Heeron Ka Chor

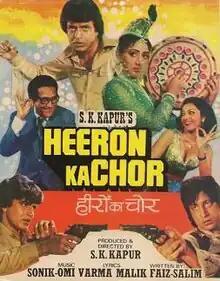
Poster

Heeron Ka Chor is a 1982 Indian Hindi-language action film directed by S. K. Kapoor, starring Ashok Kumar, Mithun Chakraborty, Bindiya Goswami, Shakti Kapoor, Madan Puri, and Helen in pivotal roles. The music was composed by Sonik Omi.